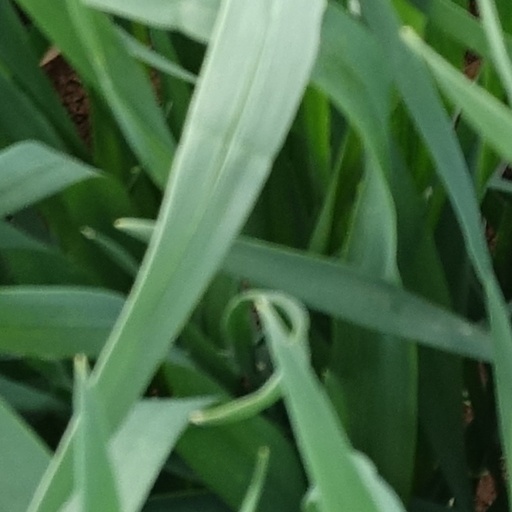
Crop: wheat